RAF Staverton

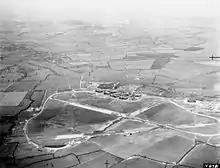
Aerial view in 1941

From 1931 there was an airfield near Down Hatherley, and plans were in place pre-war to develop the new site. The RAF took over the site as a training school on 16 July 1936 for training until August 1946. Flying training was conducted at the site on de Havilland Tiger Moths, but for the first 18 months, during construction, the practical element of the course had to be undertaken at the relief landing ground at RAF Worcester. No. 31 Elementary and Reserve Flying Training School was based at Staverton between 29 September 1938 and 3 September 1939.